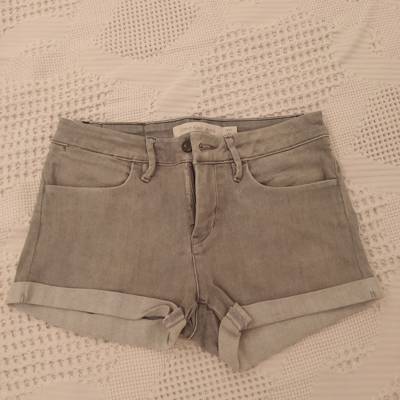
Waste category: clothes